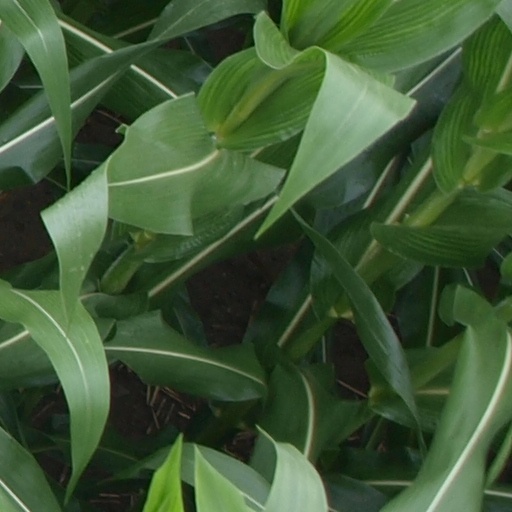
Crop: maize; corn